Blanca Suárez

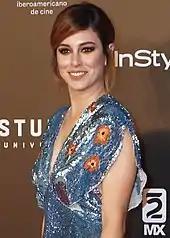
Suárez in 2017

In 2013, Suárez appeared in "I'm So Excited!", an ensemble cast comedy film directed by Pedro Almodóvar. At the 2013 Cannes Film Festival, Suárez was awarded the Trophée Chopard for Female Revelation of the Year for her work in acting; the award was presented to her by Colin Firth.